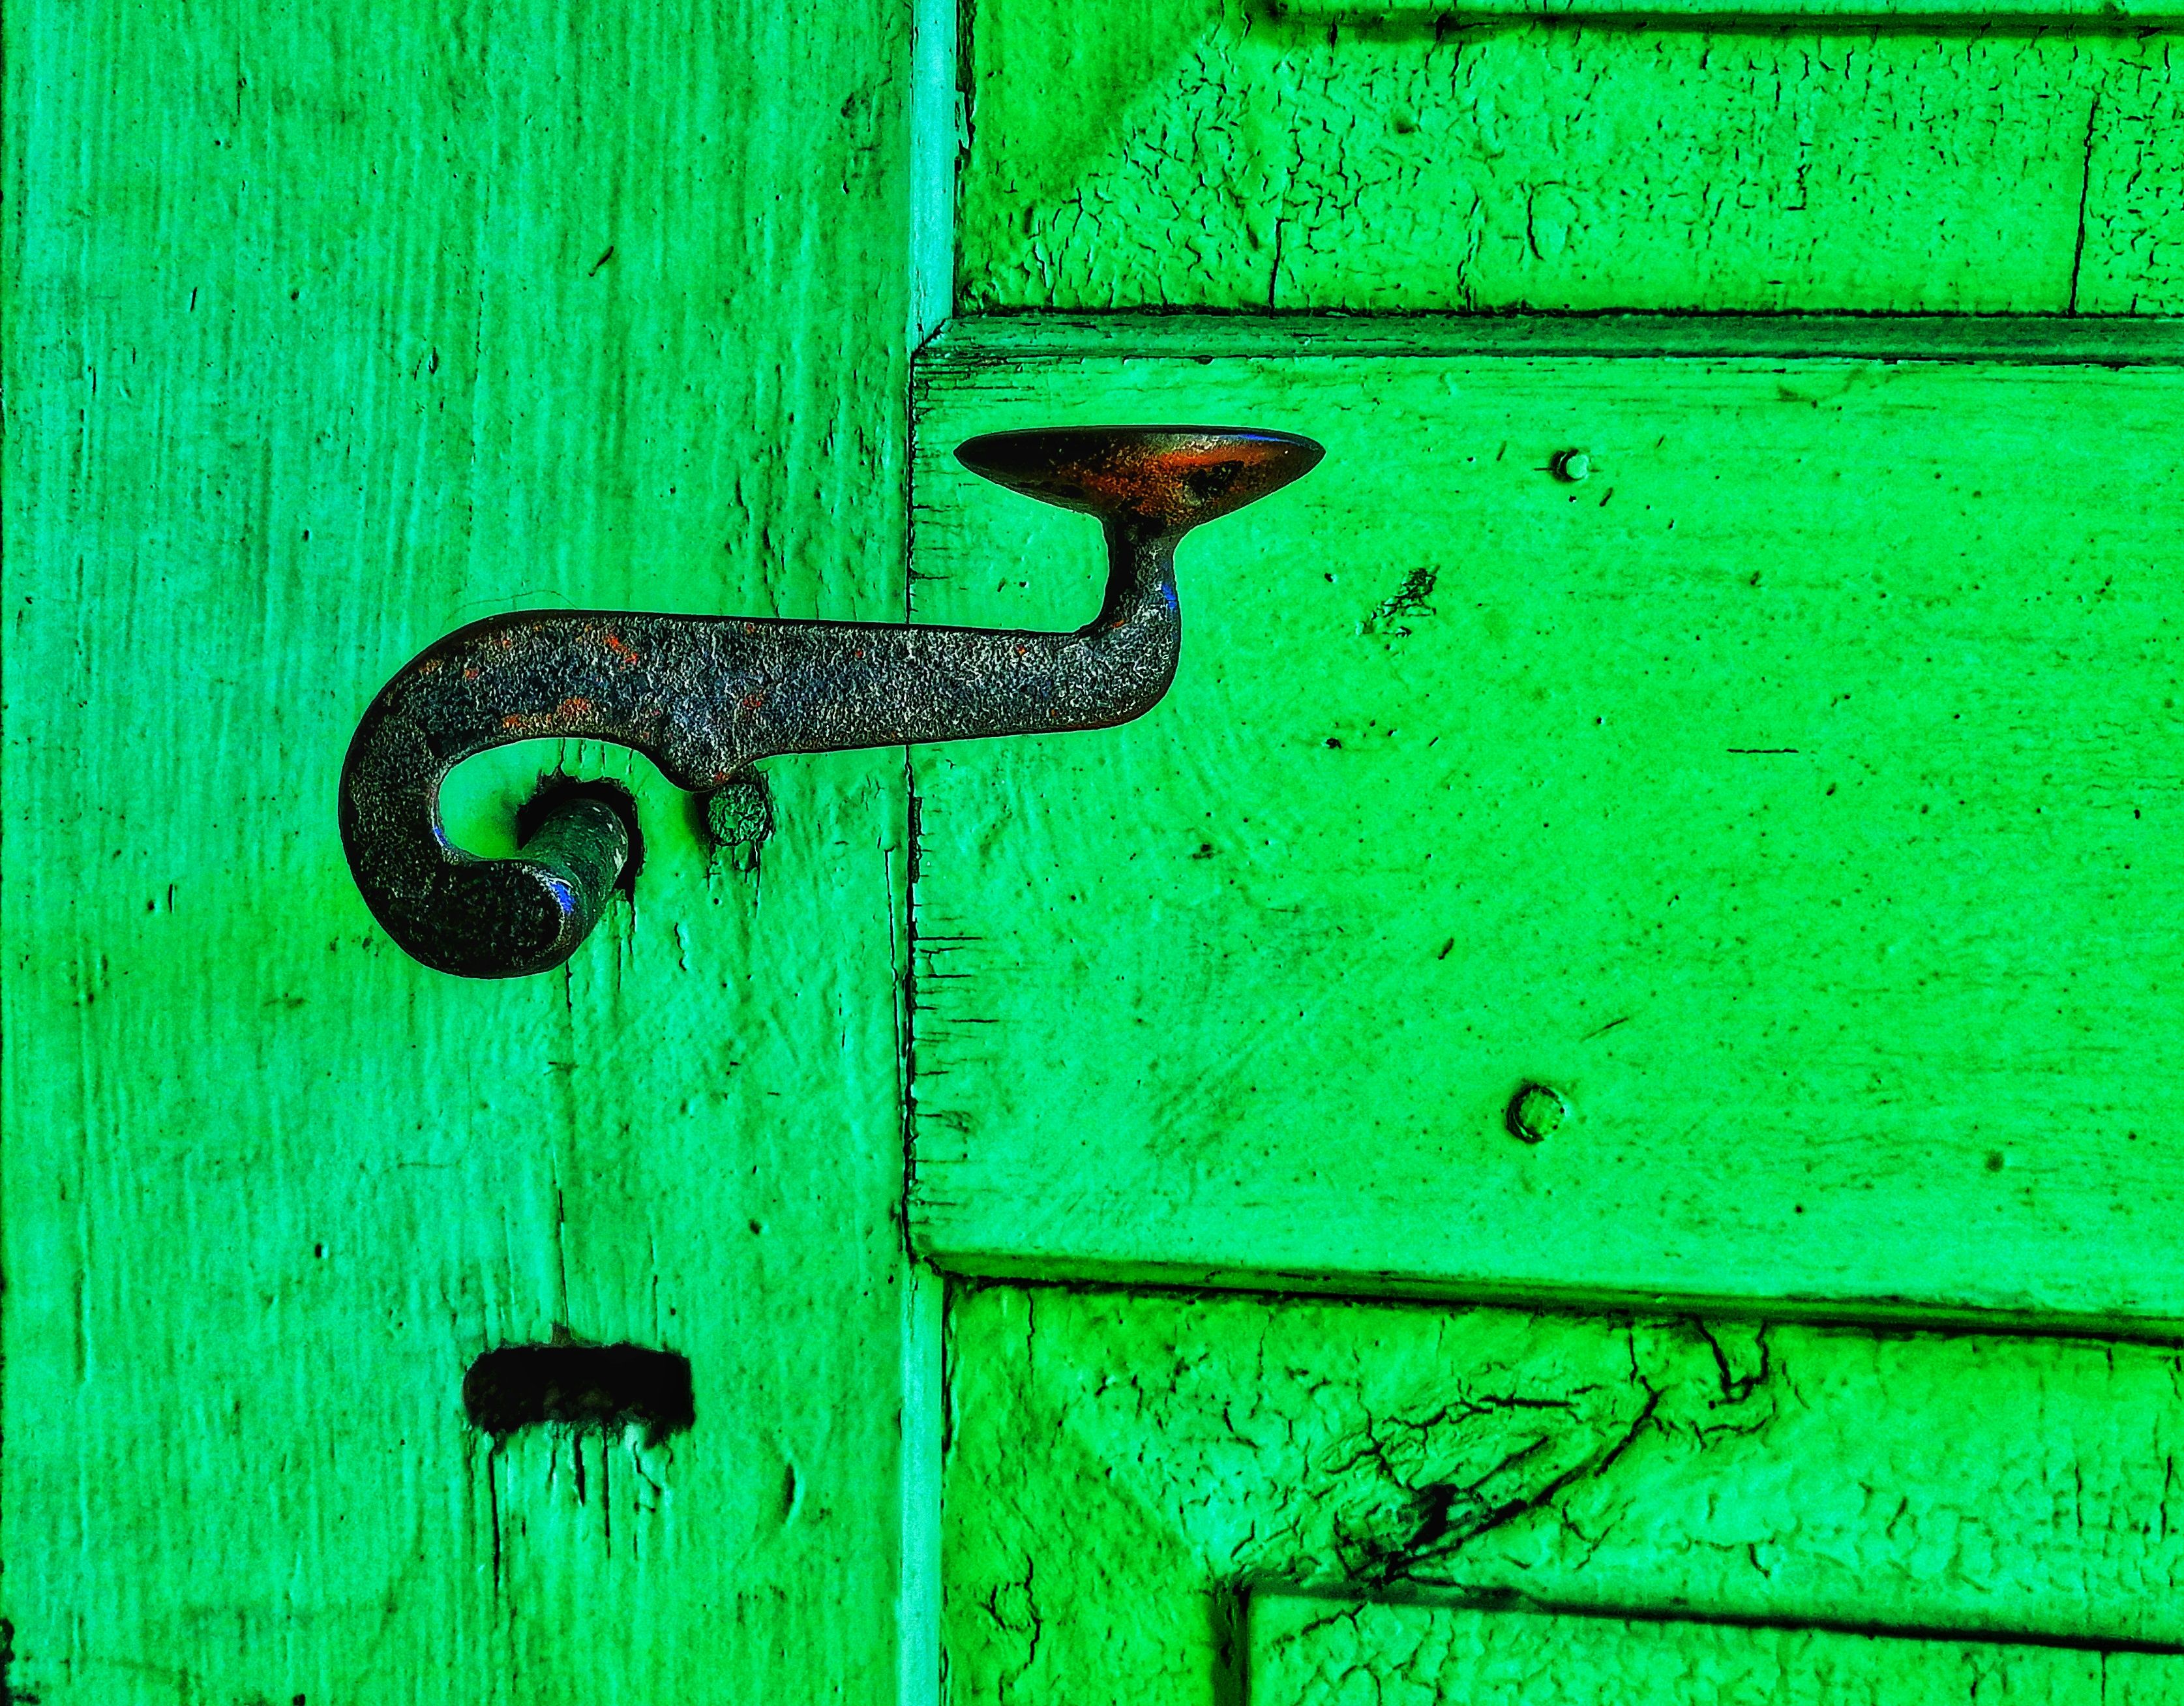
Corroded door
The image shows an old corroded wooden door with a rusted handle painted in green. The door has a lot of cracks.
A photo taken at eye level. The picture shows a door that has been out of use for a long time without being renovated. The contrast between the bright green paint and the dark metal handle creates a striking visual effect.
Labels: Electronics, Hardware, Corrosion, Rust, Blade, Dagger, Knife, Weapon, Hook, Handle, part of door, small iron, Door, Nail, Cracks
Camera: HUAWEI VTR-L09
Aperture: F2.2
Exposure: 1/190 sec
ISO: 50
Focal length: 4.0 mm